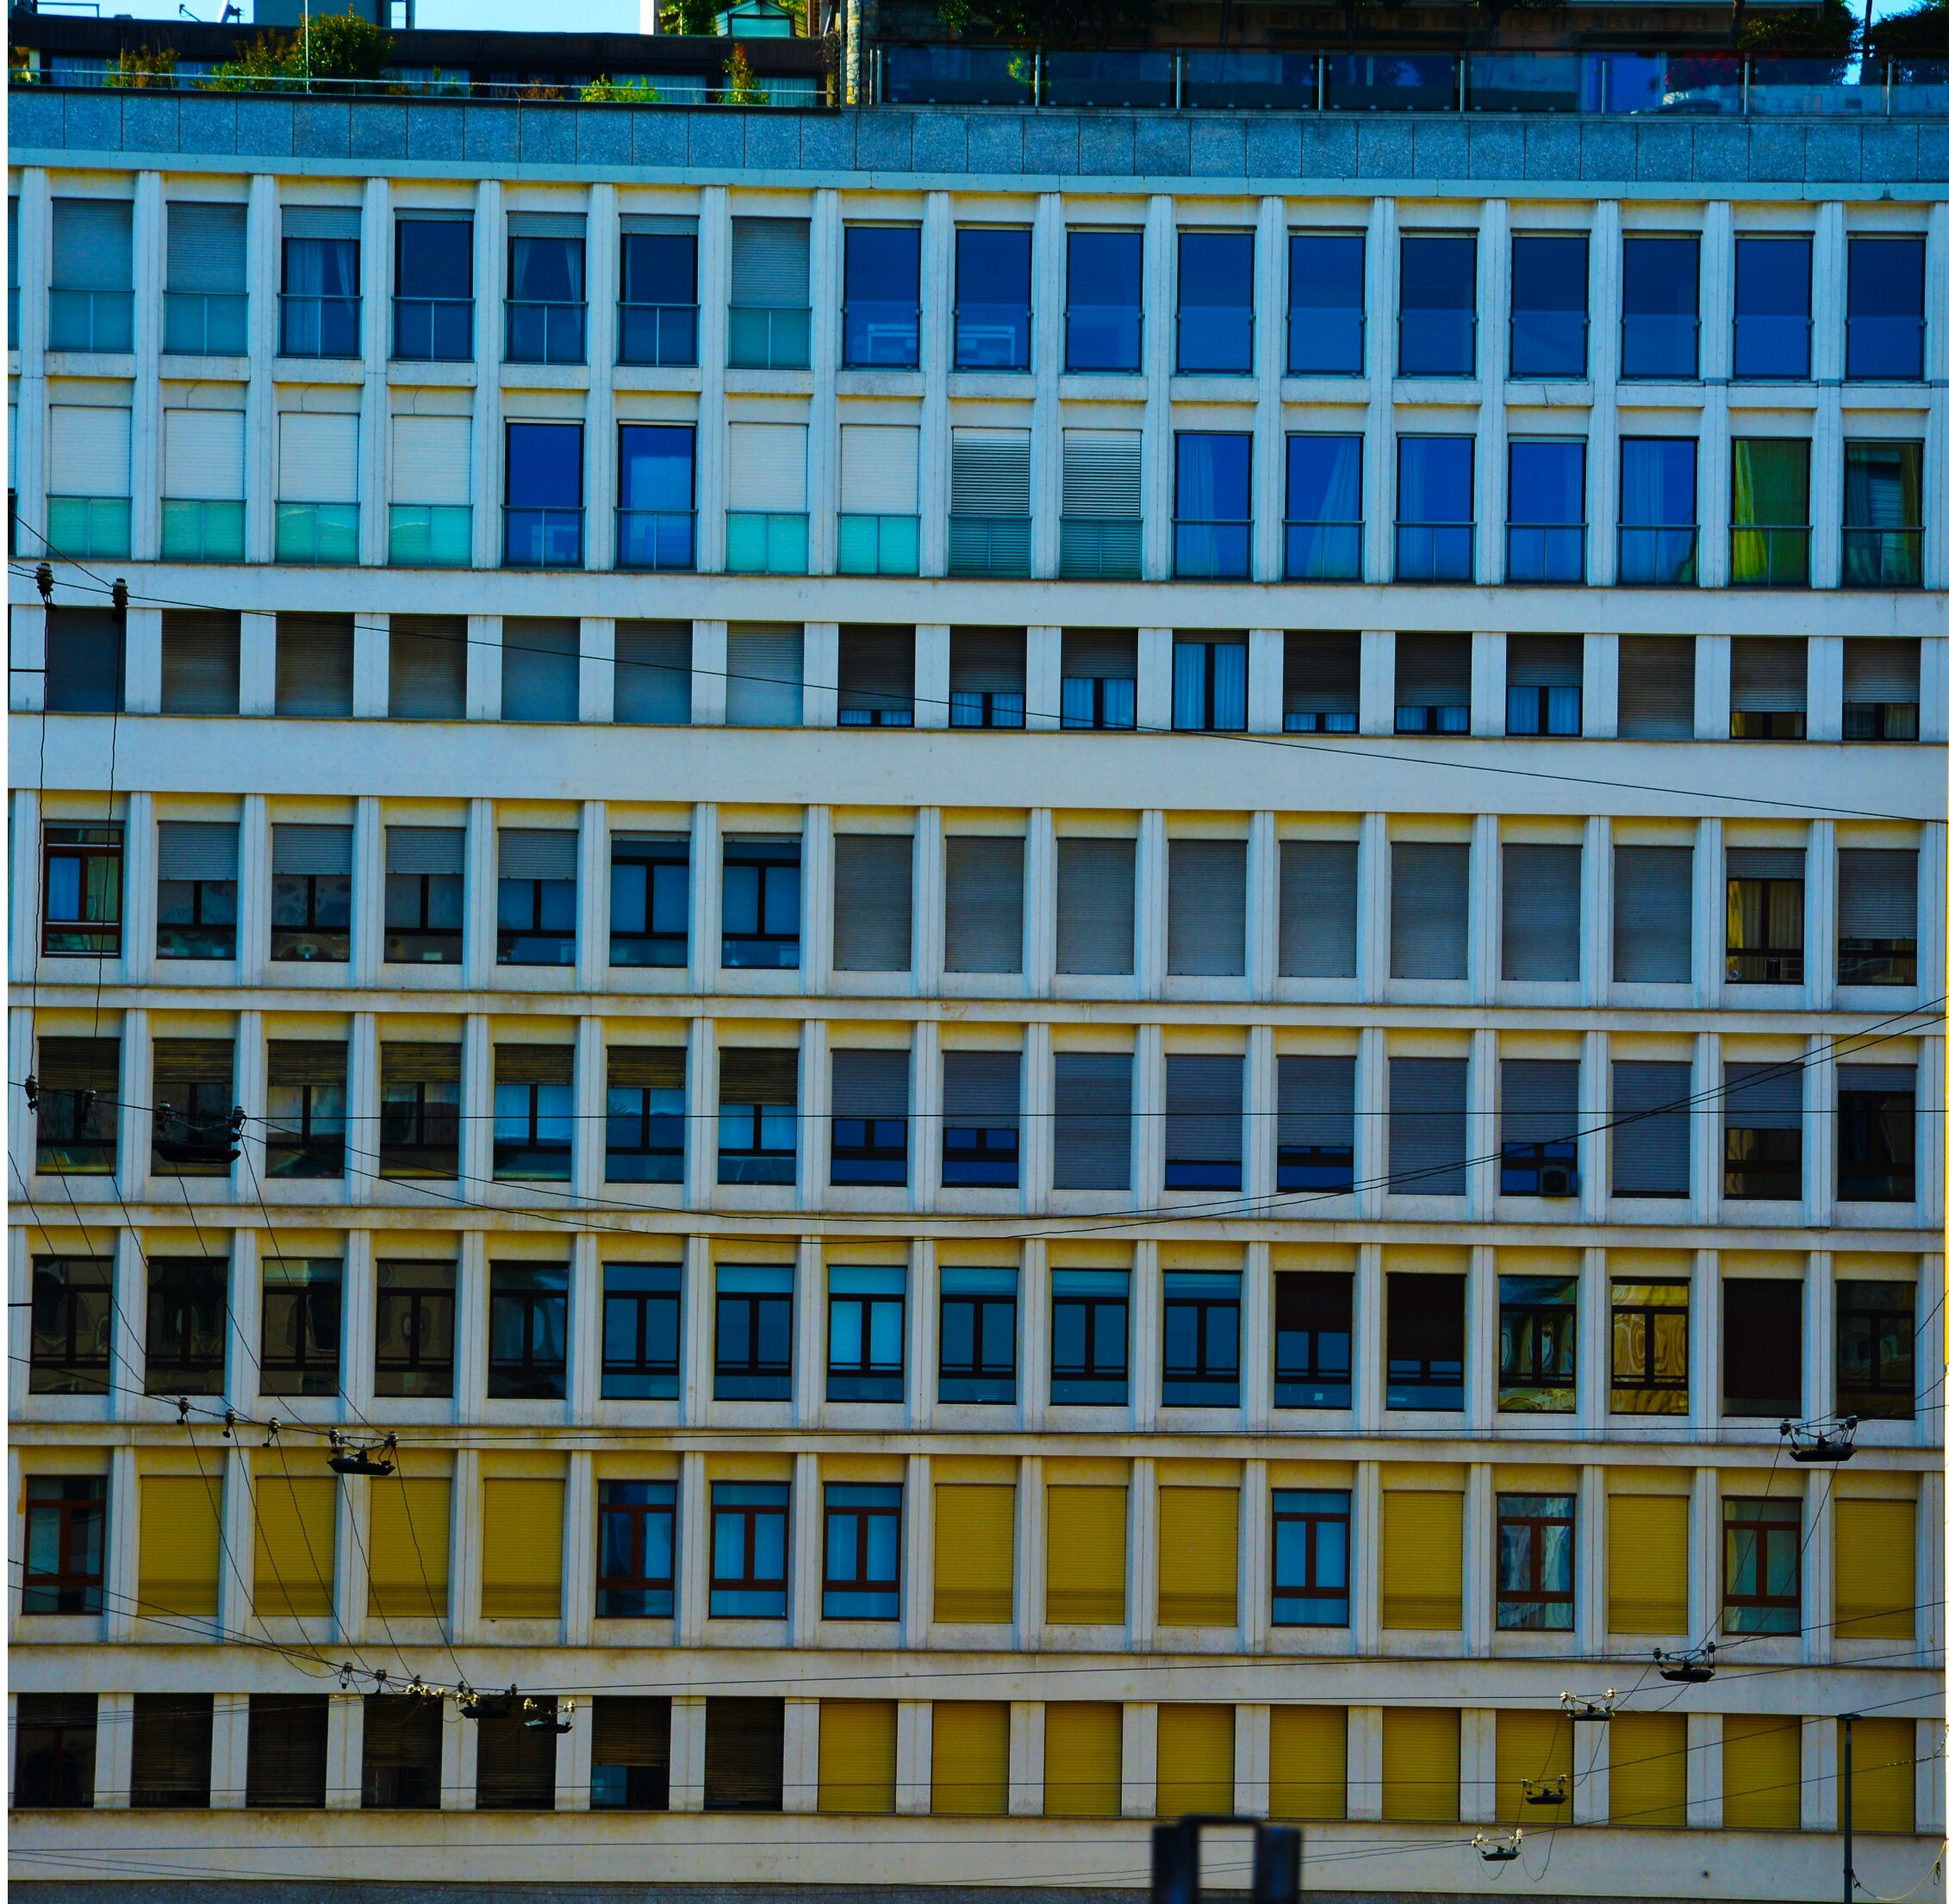
architecture, structure, window, building, skyscraper, wall, downtown, line, color, facade, blue, tower block, symmetry, shape, metropolis, urban area, window covering